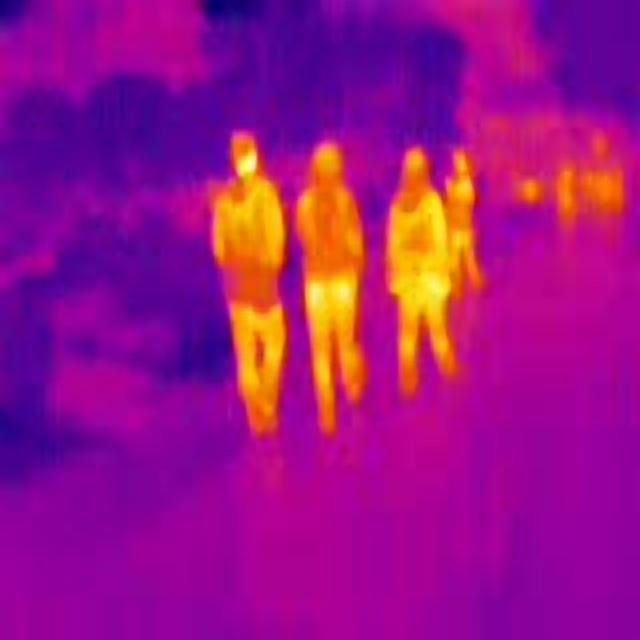
Detected objects:
label: person
label: person
label: person
label: person